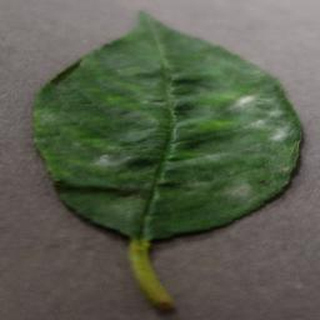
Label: cherry_powdery_mildew